Edmonton Journal

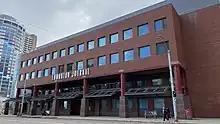
Edmonton Journal Building (2023)

After the "Bulletin" folded in 1951, the "Journal" was left for a time as Edmonton's only remaining daily newspaper. The monopoly continued until the "Edmonton Sun" began publishing in 1978. Around 2020, the Journal ceased being a daily newspaper when it stopped publishing Sunday issues.